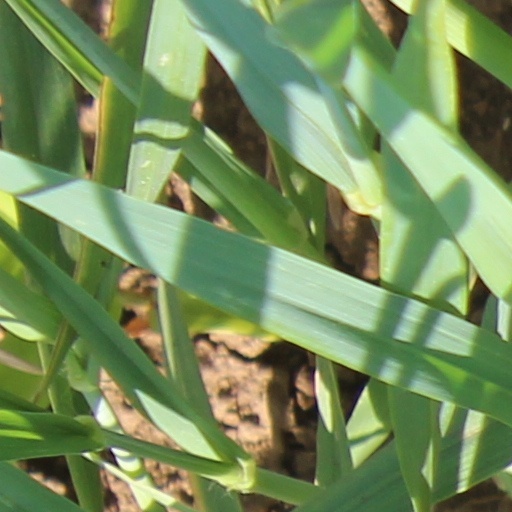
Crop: wheat